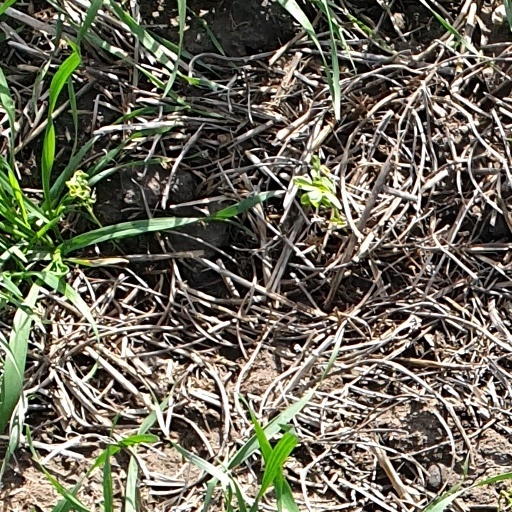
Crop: wheat